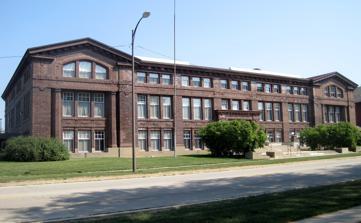
Building: Old Belvidere High School (Belvidere, Illinois)
Country: United States of America
Year built: 1893
United States historic place Belvidere High School U.S. National Register of Historic Places The 1916 building Show map of Illinois Show map of the United States Location Jct. of Pearl and First Sts., Belvidere, Illinois Coordinates 42°15′17″N 88°50′27″W / 42.25472°N 88.84083°W / 42.25472; -88.84083 Area 2 acres (0.81 ha) Built 1893 ( 1893 ) –1939 Architect Grant C. Miller, Raymond A. Orput Architectural style Prairie School , Classical Revival , Art Deco NRHP reference No. 97000815 Added to NRHP July 25, 1997 Wikimedia Commons has media related to Old Belvidere High School . The old Belvidere High School is a complex of four connected buildings that reflect three different architectural styles: Classical Revival , Prairie School , and Art Deco . It is composed of the 1893 Garfield School, a 1900 powerhouse, the 1916 Belvidere High School, and the 1939 Belvidere High School Auditorium & Gymnasium. History The first public schooling in Belvidere , Illinois began in 1842. Classes were typically taught in churches or private residences. The first public school building built in the town was a stone building built in the 1850s. In 1893, the Garfield School was built just south of Washington High School for both grade and high school students. The two-story building originally had thirteen rooms. As Belvidere's population continued to grow, school officials struggled to prevent classrooms from  overcrowding. In 1914, they determined that a new high school should replace the demolished Washington High School. In 1916, the new building, designed by Prairie School architect Grant C. Miller of Miller, Gullenwider & Dowling, was completed. The two buildings were together known as Belvidere High School. By 1938, the high school population of Belvidere High School grew to 500. The school district successfully applied for grants from the Public Works Administration , receiving over $62,000. Rockford architect Raymond A. Orput of Orput & Orput designed the resulting auditorium and gymnasium addition. The addition was one of the first buildings to use fluorescent lighting. US Representative Noah Mason dedicated the building. A new Washington School was built in 1956 for the junior high student population, and ten years later, the present Belvidere High School was completed. On July 25, 1997, the building complex was recognized by the National Park Service with a listing on the National Register of Historic Places . It received this distinction as a locally significant example of the Classical Revival, Prairie School, and Art Deco styles. The different buildings reflected the changing opinions of school architectural styles. Architecture Belvidere High School is located on the northeast cover of Pearl and First Streets. The four-building complex is connected by recent additions, although these connections do not negatively impact the historic integrity of the property. There is no record of an architect for the original 1893 Garfield School. The Garfield School stands two-and-a-half stories with a painted brick exterior. It is built on a coursed, rock face stone foundation and features a full raised basement. The hipped roof was clad with slate shingles. The main entrance was originally on the south facade facing First Street. Some time between 1912 and 1915, an addition was made to the north facade which nearly doubled the size of the structure. At this time, the main entrance to the school was changed to the western elevation. Fireproof stairways were installed in 1919. A two-story addition was completed on the east end in 1936. The Garfield School is in the Classical Revival style. The 1900 power plant building was built to the northeast of the Garfield School. It is now connected to the 1916 building via an addition in the 1950s or 1960s. The building features of pyramidal hipped roof with a square cupola. A smoke stack rises near the south of the building. The base of the stack is octagonal and built with dark brown brick. The power plant provided heat to the complex. In 1916, the main Belvidere High School was completed to the north of the 1893 building. This building combined elements of the Classical Revival with the popular Prairie School . The two-story building on a raised basement was built with dark brown brick. The roof is red tile, decorated with a brown terra cotta cornice . Large pilasters decorate the corners with terra cotta capitals and bases. The main entrance is on the west elevation. It is flanked with brick pilasters and sits below a decorative cornice. The original wood doors were replaced by modern aluminum ones in the 1950s or 1960s. Windows were originally double hung and wood sash, but are now mostly smaller one-over-one windows on a fixed panel; a few original windows remain on the north. A brick cafeteria addition was completed in the 1960s. The 1939 Art Deco addition was built to the east of the 1893 building. The exterior of the building is concrete faced with stucco. Three bays are found on the south elevation and function as the main entrance. A large, recessed elliptical arch features prominently over the entrance. The arch features glass block designs. The center section of the arch had a panel for art glass; the original art has been replaced. The roof is flat. References